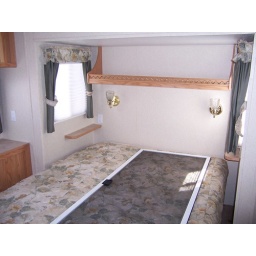
Taken from foot of bed showing the head of the bed in one of the slide out sections. The screen is for the patio door.